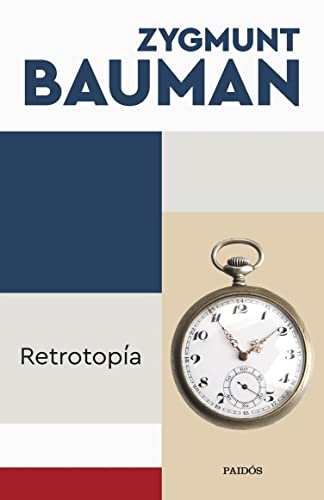
Retrotopía (Biblioteca Zygmunt Bauman) (Spanish Edition)
Category: Buy a Kindle
Book Description Con la muerte de Zygmunt Bauman el pasado 9 de enero, nos abandona una de las voces con más renombre y presencia pública de la actualidad. Retrotopía nos propone una crónica lúcida e incisiva sobre la nostalgia por un pasado que no siempre fue mejor. About the Author Zygmunt Bauman (Polonia, 1925 – Leeds, 2017), galardonado con el premio Príncipe de Asturias de Comunicación y Humanidades junto a Alain Touraine en 2010, fue catedrático emérito de Sociología de la Universidad de Varsovia. Su carrera académica lo llevó a ejercer la docencia en las universidades de Leeds, Tel Aviv y The London School of Economics, entre otras. Desde sus inicios en la década de 1970, su visión de la sociología ha reivindicado para esta disciplina un papel menos descriptivo y más reflexivo. Sus aportaciones a la conceptualización de la posmodernidad, a la que él denomina «modernidad líquida», han sido plasmadas en diversos ensayos que le valieron el reconocimiento internacional.
Features: Hace tiempo que perdimos la fe en la idea de que las personas podríamos alcanzar la felicidad humana en un estado futuro ideal. Pero, aunque hayamos perdido la fe en las utopías, lo que no ha muerto es la aspiración humana que ha hecho que ese tipo de imagen resulten tan cautivadoras. De hecho, dicha idea está resurgiendo de nuevo como una imagen centrada ya no en el futuro, sino en el pasado: un pasado abandonado y redivivo que podríamos llamar retrotopía. Fiel al espíritu utópico, la retrotopía es el anhelo de rectificación de los defectos de la actual situación humana, aunque, en este caso, resucitando los malogrados y olvidados potenciales del pasado. Son los aspectos imaginados de ese pasado —reales o presuntos— los que sirven hoy de puntos de referencia a la hora de trazar la ruta hacia un mundo mejor.